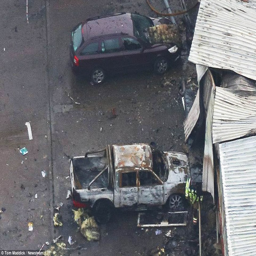
the heat of the inferno was such that even cars parked nearby were caught up in the series of explosions